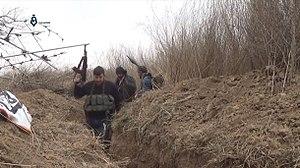
Rebelles de Jaych al-Islam à al-Marj, dans la Ghouta orientale, lors de la guerre civile syrienne, le 13 février 2017.